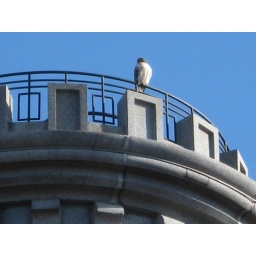
Male redtail hawk atop monument / tower in the Mount Auburn Cemetary, Watertown, Mass.